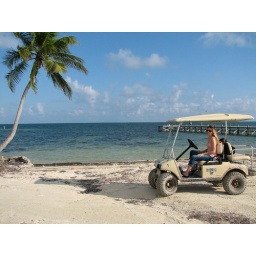
We pulled over on a beautiful beach and watched the water for a bit before moving on.